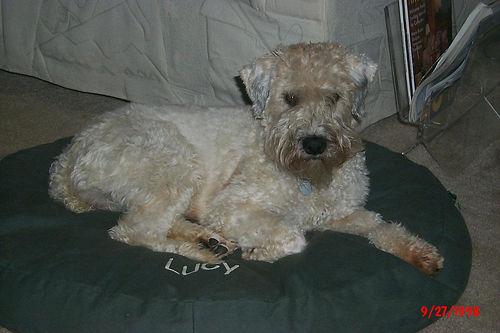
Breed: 235-n000090-soft_coated_wheaten_terrier